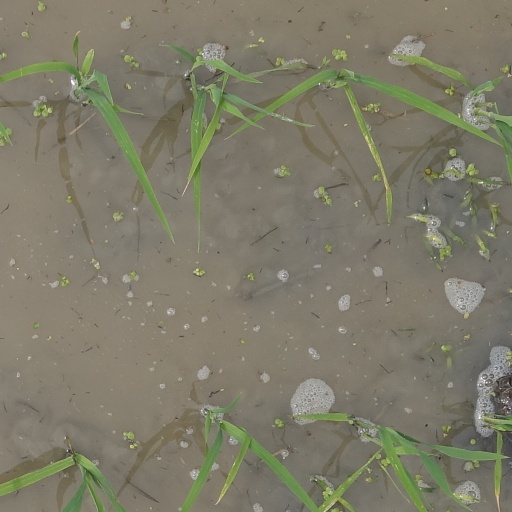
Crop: rice